Kenites

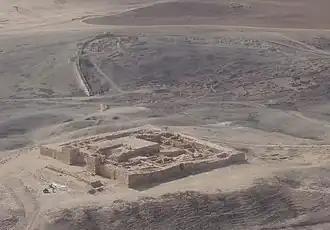
Tel Arad fortress above the town of Arad, the central hub of the Negev of the Kenites.

According to the Hebrew Bible, the Kenites/Qenites ( or) were a tribe in the ancient Levant. They settled in the towns and cities in the northeastern Negev in an area known as the "Negev of the Kenites" near Arad, and played an important role in the history of ancient Israel. One of the most recognized Kenites is Jethro, Moses's father-in-law, who was a shepherd and a priest in the land of Midian. Certain groups of Kenites settled among the Israelite population, including the descendants of Moses's brother-in-law, although the Kenites descended from Rechab maintained a distinct, nomadic lifestyle for some time.